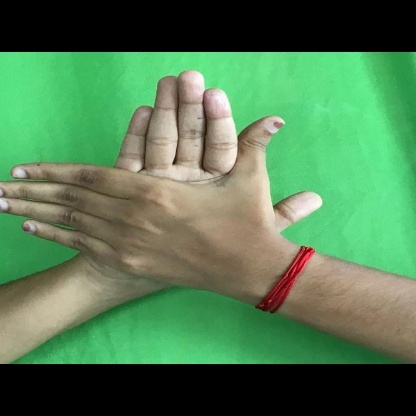
Mudra: Chakra